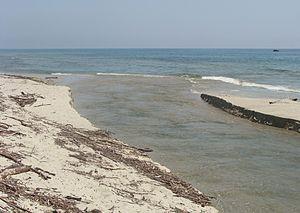
L'embouchure de l'Abatesco
Cet article fournit diverses informations sur la géologie de la commune de Thénia, sur le territoire du Âarch des Aïth Aïcha, dans la wilaya de Boumerdès en Algérie.